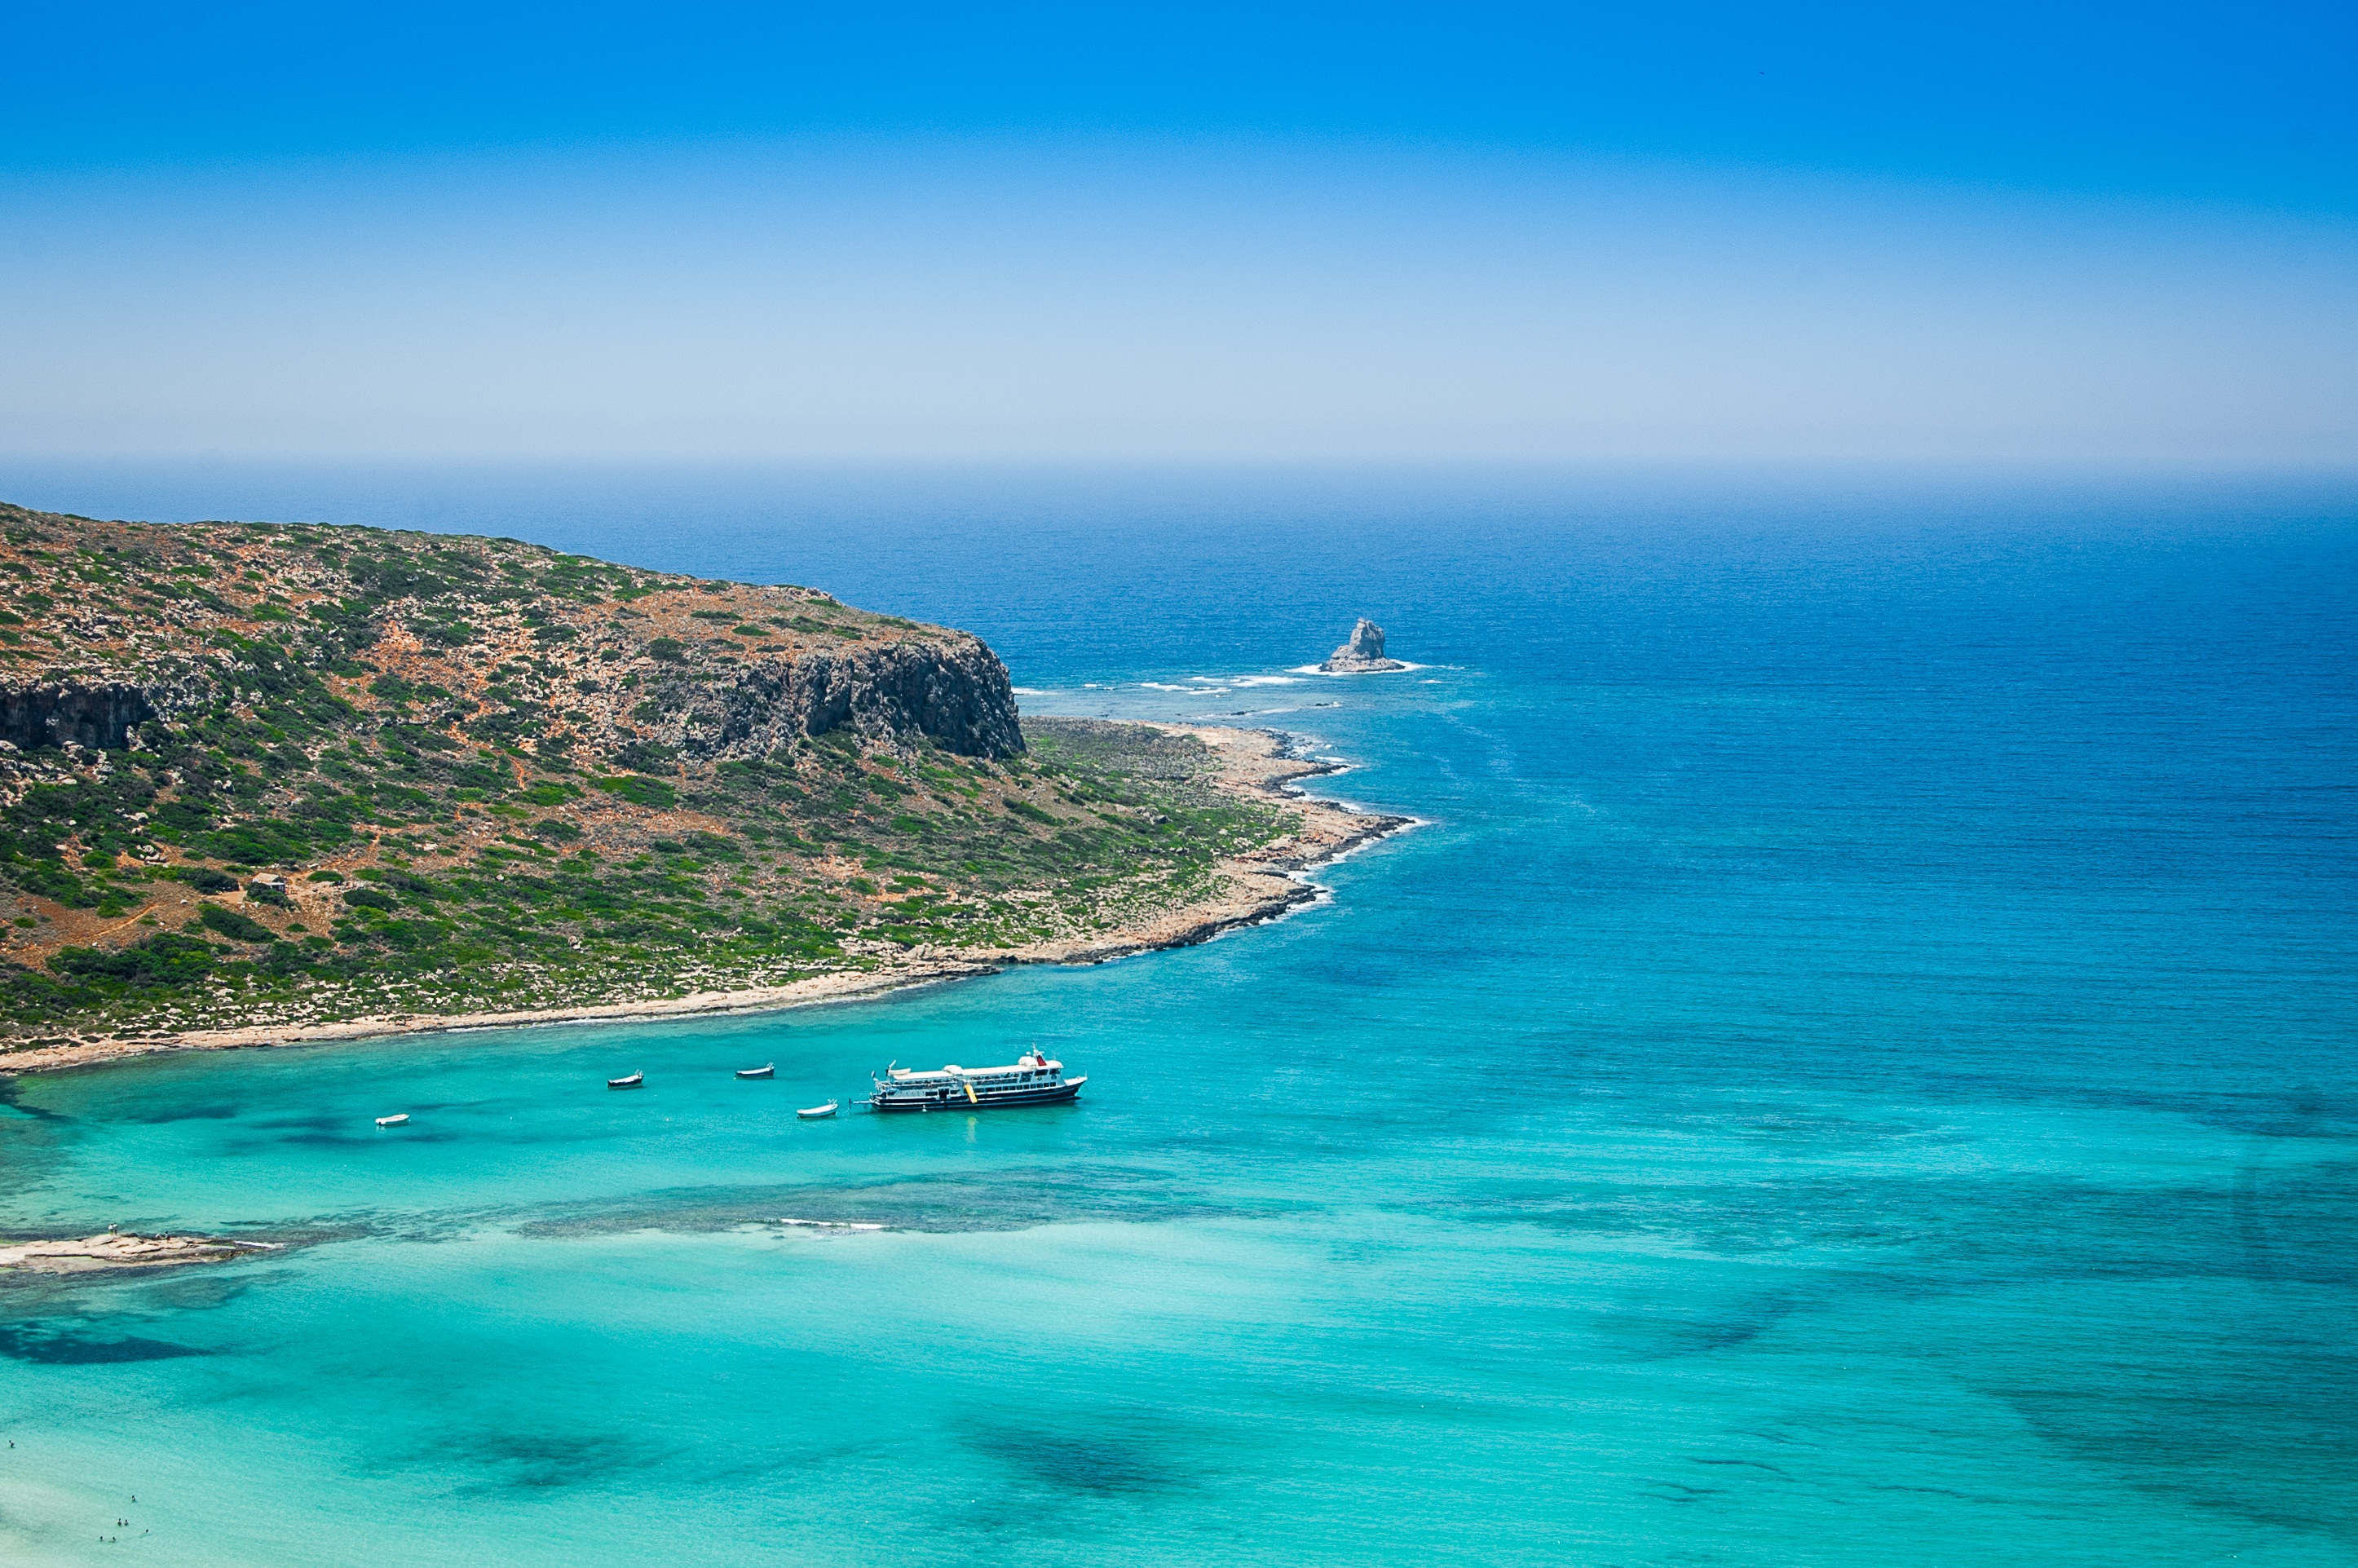
beach, sea, coast, water, ocean, horizon, shore, wave, summer, vacation, cliff, cove, weather, lagoon, bay, island, blue, terrain, body of water, holidays, greece, archipelago, caribbean, the sun, cape, crete, islet, the stones, landform, geographical feature, wind wave